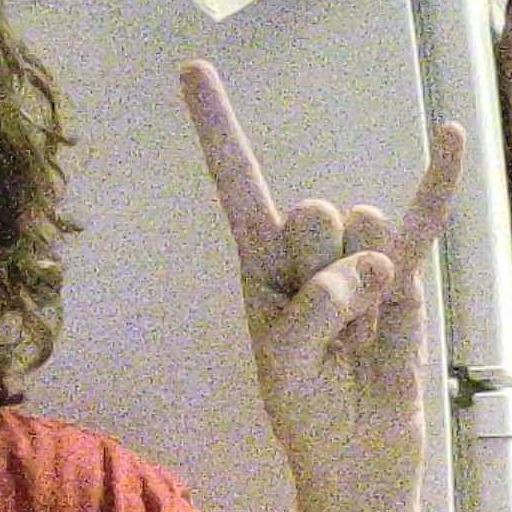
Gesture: rock